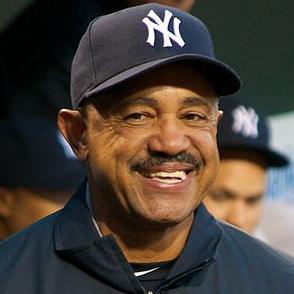
Age: 54